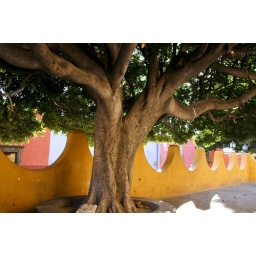
The wall around an old church in San  Miguel de Allende,  The colors in this small city are  warm and inviting.